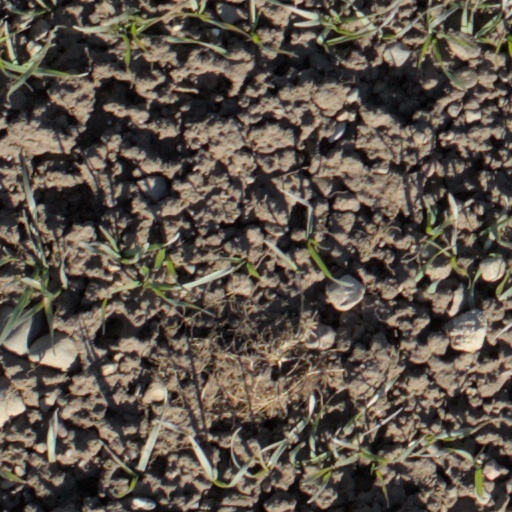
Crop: wheat